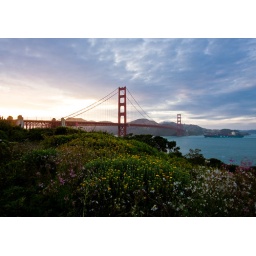
golden gate bridge in sunset #2